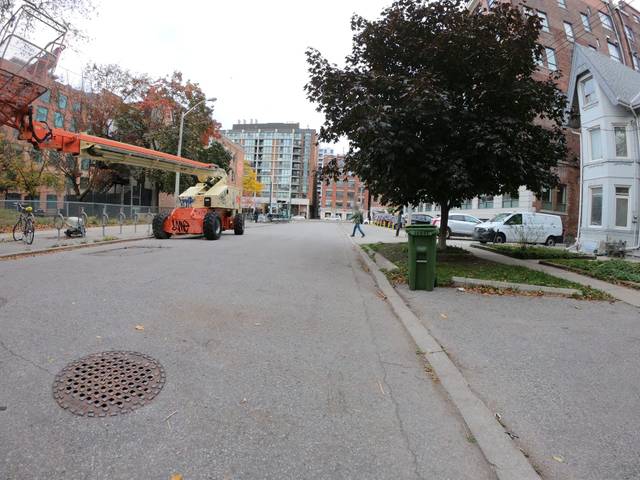
Region: Canada
Coordinates: 43.65, -79.396